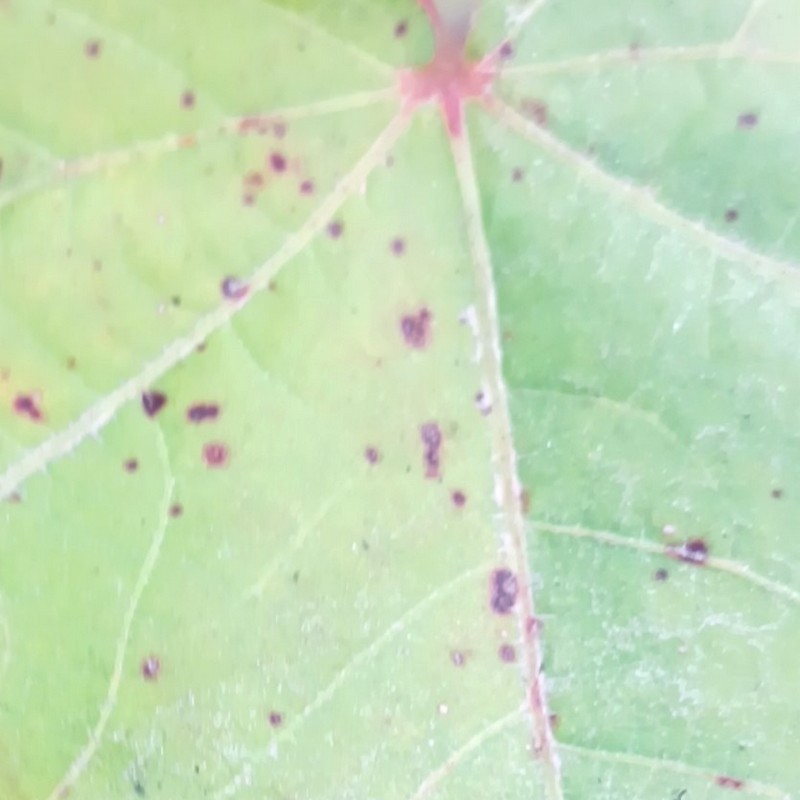
Label: Bacterial Blight